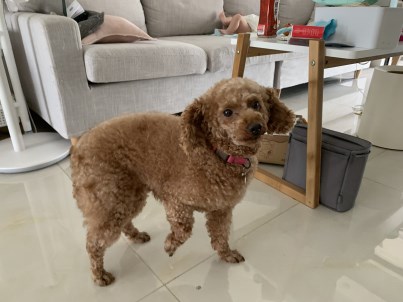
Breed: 2925-n000114-toy_poodle